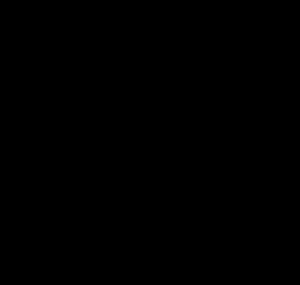
La technique de Perls est une technique de coloration cytochimique de tissus utilisée en hématologie. Elle permet de mettre en évidence le fer fixé dans l'hémosidérine colorée en bleu par le bleu de Prusse ; les noyaux sont mis en évidence par le rouge nucléaire.